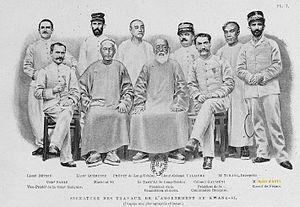
Commission d'abornement de la frontière entre Tonkin et Kwang-Si
Pierre-Rémi Bons d'Anty, né le 1ᵉʳ octobre 1859 à Lanne et décédé le 5 février 1916 est un diplomate français.
Joseph Simon Gallieni, né le 24 avril 1849 à Saint-Béat et mort le 27 mai 1916 à Versailles, est un militaire et administrateur colonial français.